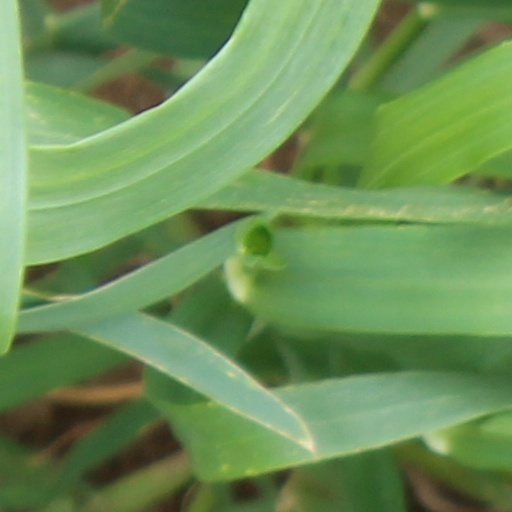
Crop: wheat